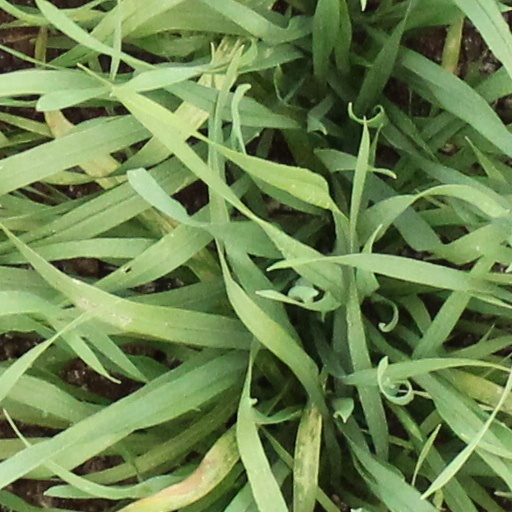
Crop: wheat